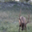
Label: deer